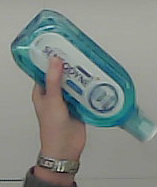
Product: sensodyne_mouthwash